Dhyana in Buddhism

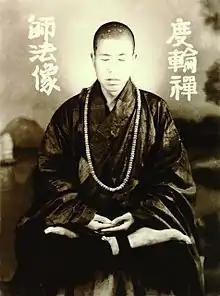
Venerable Hsuan Hua meditating in the Lotus Position. Hong Kong, 1953

In the oldest texts of Buddhism, dhyāna or jhāna (Pāli) is a component of the training of the mind ("bhāvanā"), commonly translated as meditation, to withdraw the mind from the automatic responses to sense-impressions and "burn up" the defilements, leading to a "state of perfect equanimity and awareness ("upekkhā-sati-parisuddhi")." "Dhyāna" may have been the core practice of pre-sectarian Buddhism, in combination with several related practices which together lead to perfected mindfulness and detachment.